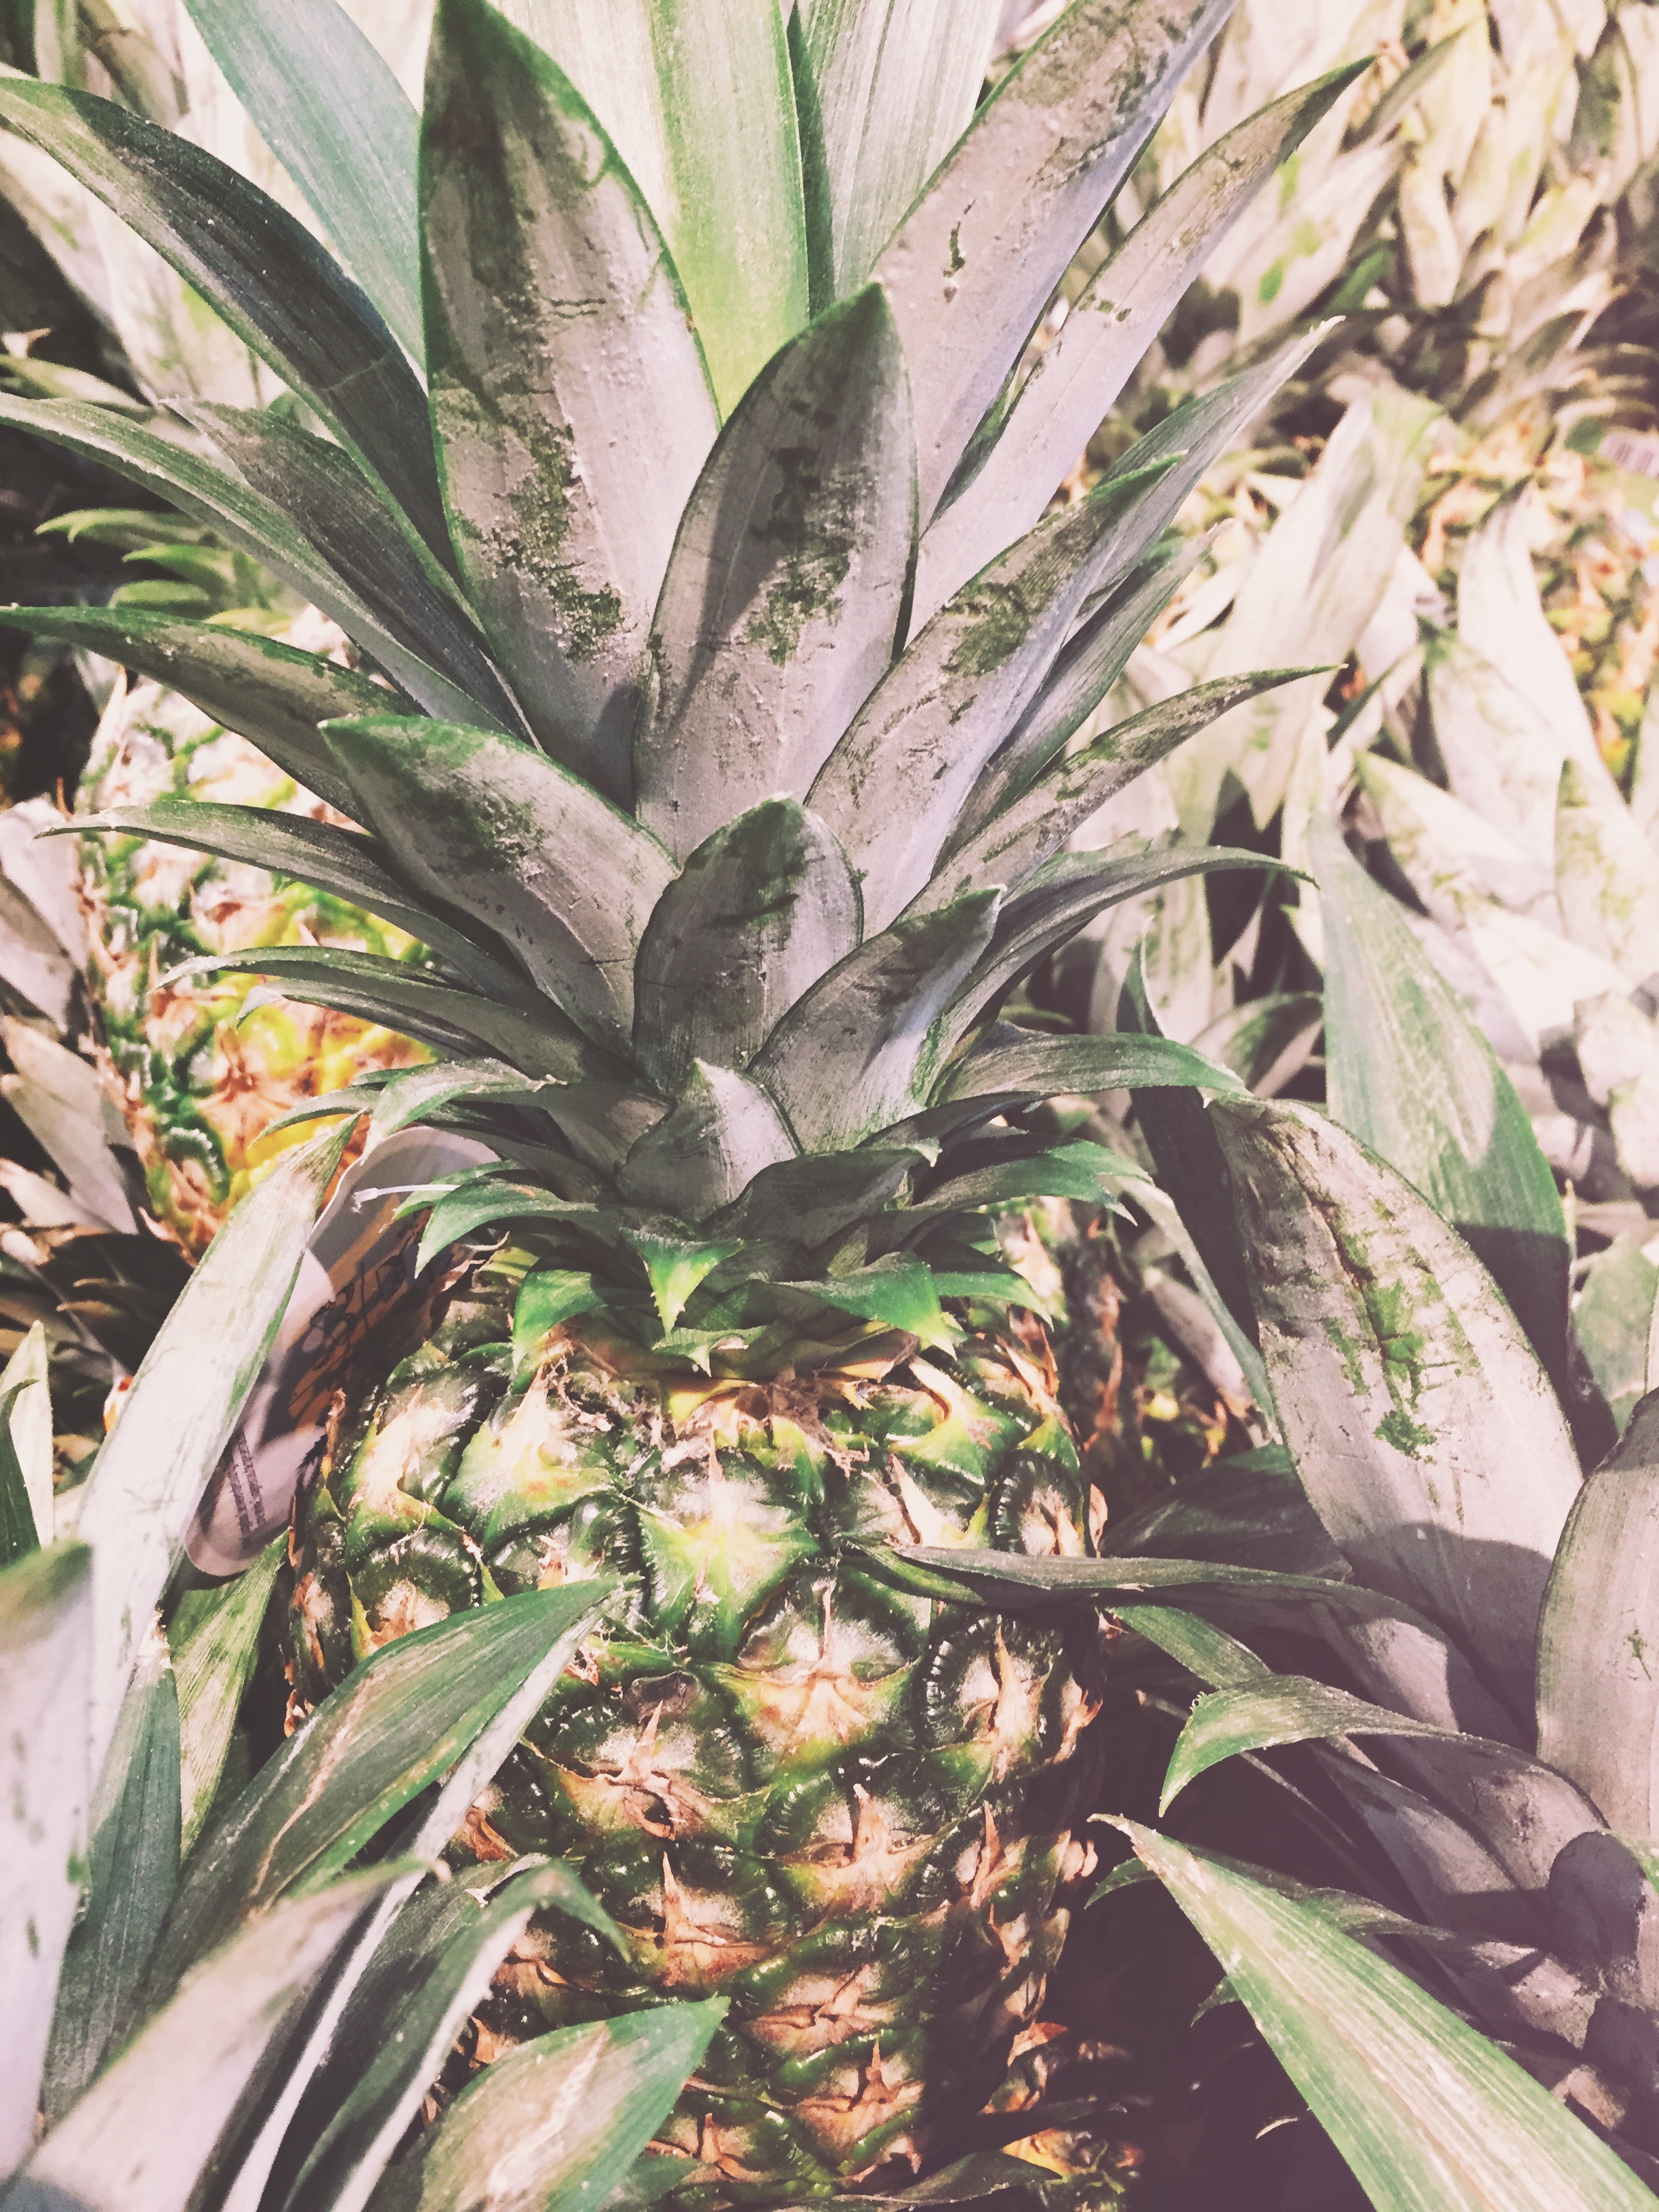
plant, fruit, flower, summer, food, produce, tropical, botany, flora, pineapple, tropical fruit, summertime, agave, flowering plant, summer vibes, bromeliaceae, land plant, arecales, agave azul